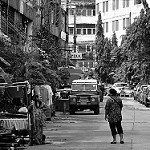
Label: B & W